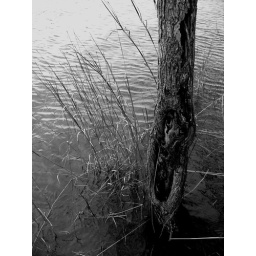
Dead grass and tree in the high waters below the dam